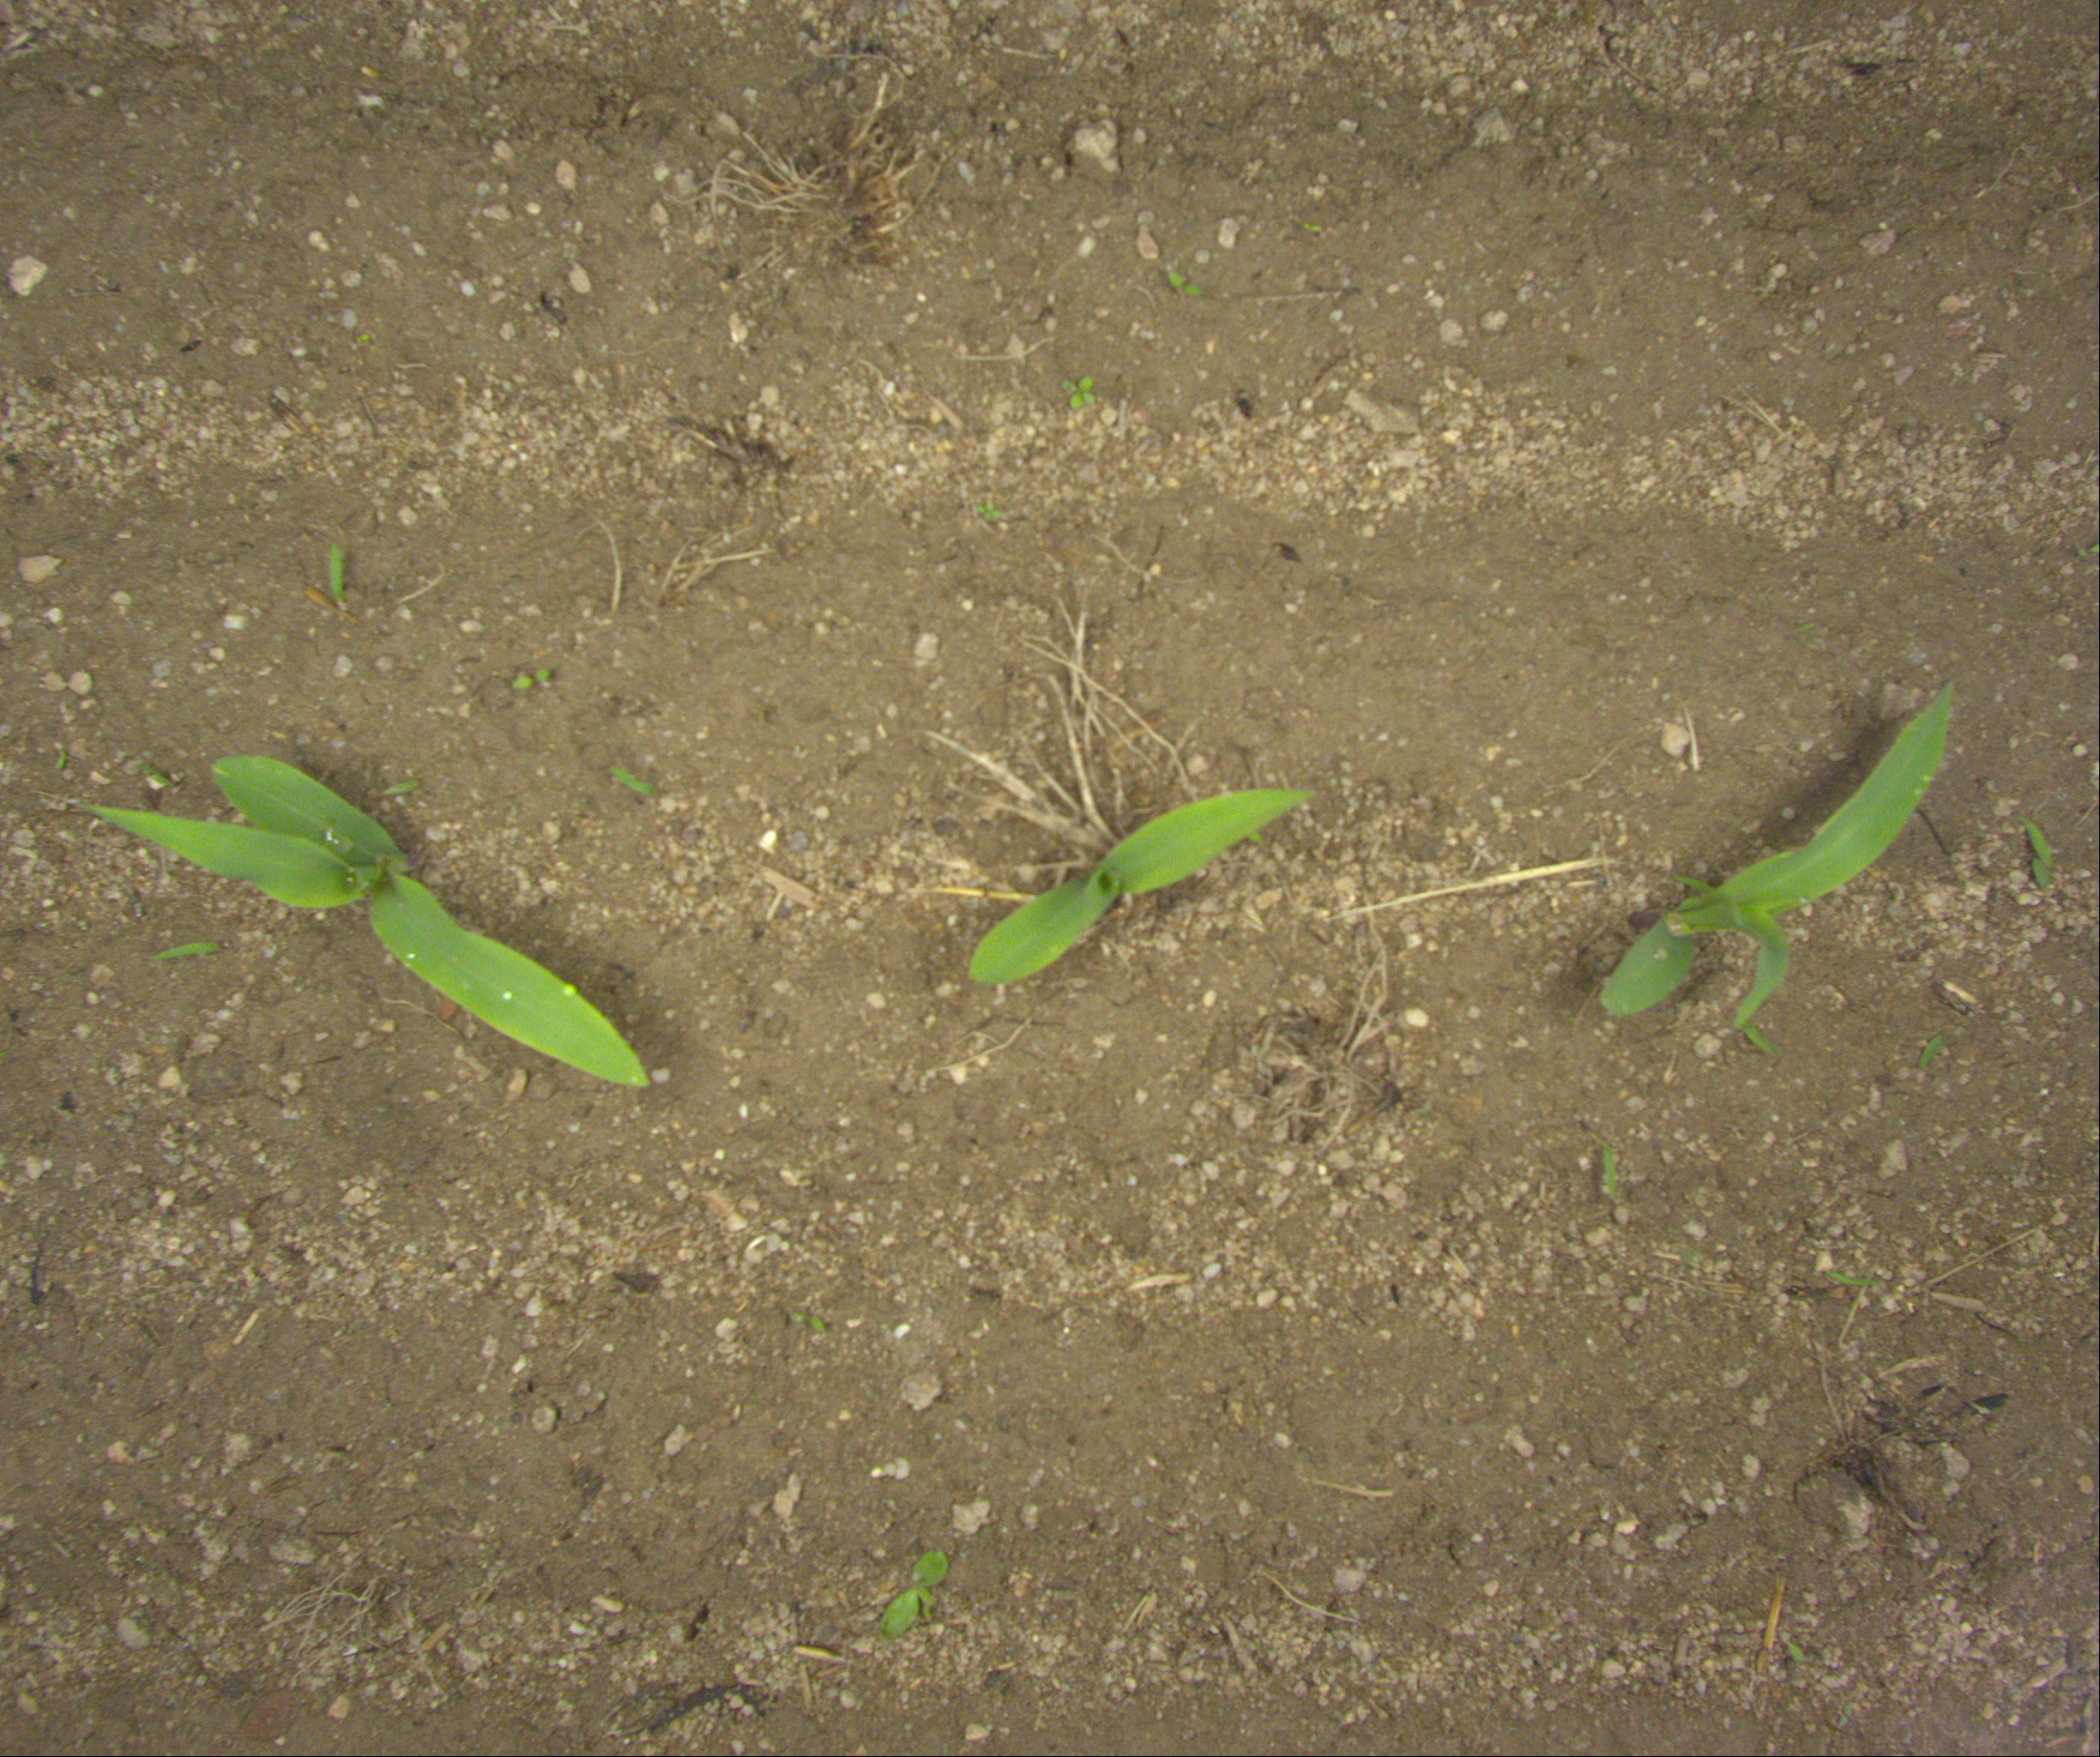
Crop: maize
Objects: maize, maize, maize, stem_maize, stem_maize, stem_maize